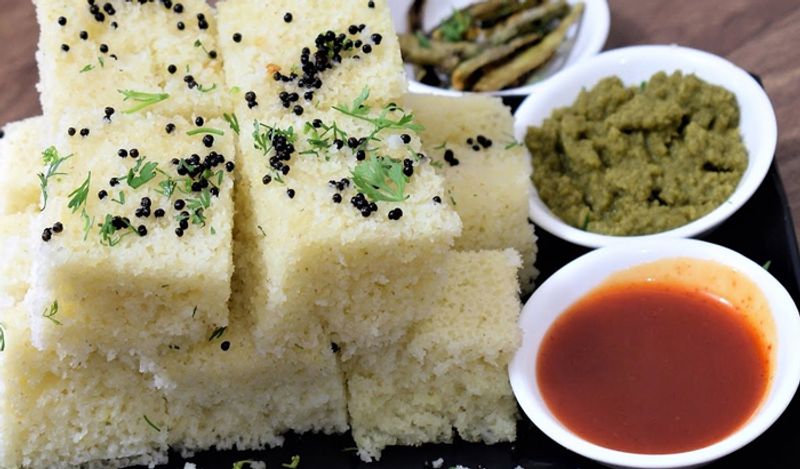
Dish: dhokla